Culture of Samoa

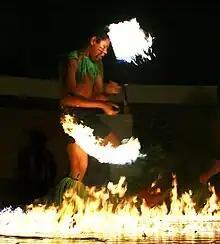
Boy performing a Samoan fire dance (siva afi)

The traditional Samoan dance is the "siva". The female "siva" is with gentle movements of the hands and feet in time to music. The sasa is a group dance performed sitting to a drum rhythm. Samoan males traditionally perform the fa'ataupati (slap dance), usually performed in a group with no music accompaniment. Other types of dance are modern dance by the younger generations. Traditional Samoan dance is arguably the one area of Samoan culture that has not been touched by Western Civilization. The maulu'ulu is a group dance performed by female counterparts only, also the taualuga is the main Samoan traditional dance that is performed by a village chief (manaia) or village chiefess (taupou). It is often performed at weddings, birthdays and other Samoan celebrations.